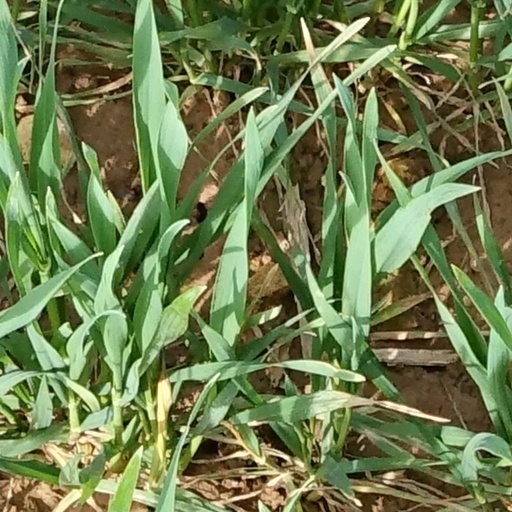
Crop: wheat